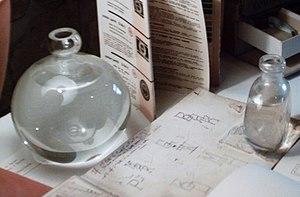
Carafes qui servaient à concentrer la lumière pour éclairer la broderie.
Fontenoy-le-Château fut à partir de un haut lieu de la broderie dite broderie blanche. Cette broderie synonyme de luxe était exportée dans les cours royales du monde entier.